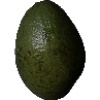
Label: Avocado 1